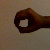
The image shows a hand gesture representing the number 0 in Indian Sign Language.